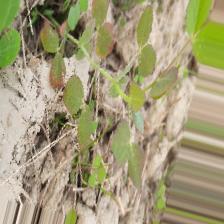
Label: Lentil Rust